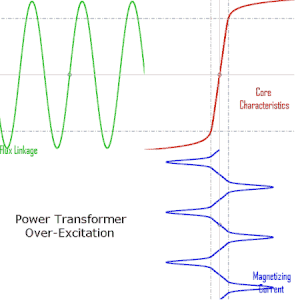
L'hystérésis magnétique désigne le phénomène d'hystérésis observé lors de l'aimantation d'un matériau. Ainsi, lorsqu'un champ magnétique externe est appliqué à un matériau ferromagnétique tel le fer, les dipôles électriques atomiques s'alignent en fonction de ce dernier. Lorsque le champ est retiré, une partie de l'alignement demeure au sein du matériau. Ce dernier a été aimanté.